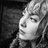
Emotion: sad